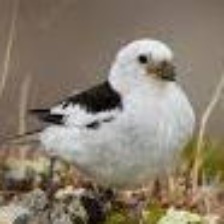
Species: MCKAYS BUNTING
Scientific name: PLECTROPHENAX HYPERBOREUS
ImageNet parent category: indigo_bunting